Spectacle Reef Light

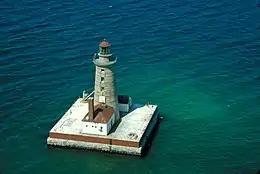
Undated aerial view by USCG

The original second-order Fresnel lens (by HenryLepaute of Paris, France) was removed in 1982. It is now on display at the Inland Seas Maritime Museum (also known as the Great Lakes Historical Society Museum) at the Vermilion Light in Vermilion, Ohio. Since the Fresnel lens was replaced by a modern acrylic lens, the Spectacle Reef Light has continued to serve as an active aid to navigation as of 2007.